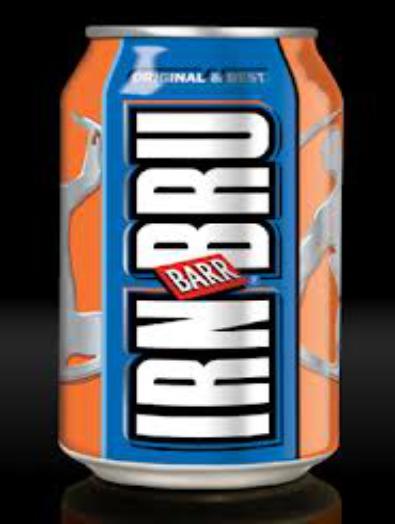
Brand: Irn Bru Bar
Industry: Food